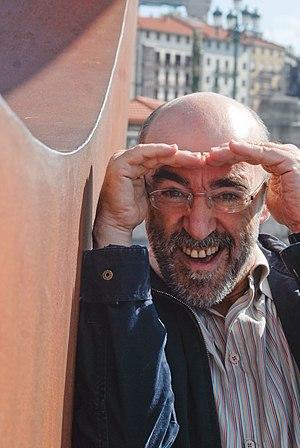
Álex Angulo, né Alejandro Angulo León le 12 avril 1953 à Erandio, Espagne et mort le 20 juillet 2014 à Fuenmayor, Espagne est un acteur espagnol.